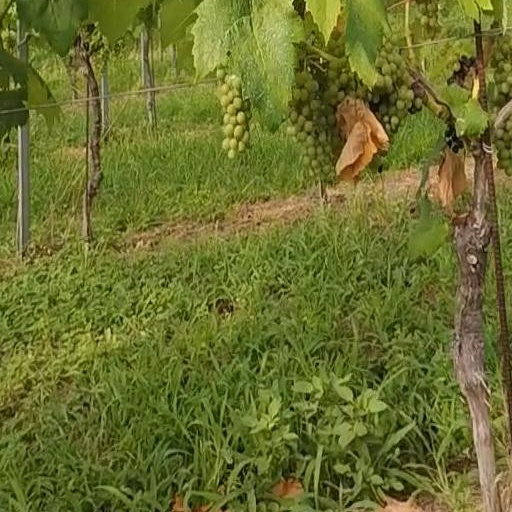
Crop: grape